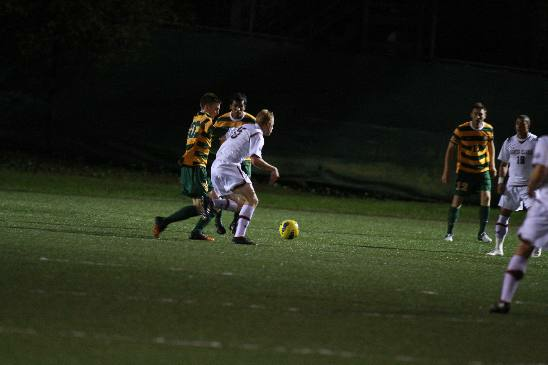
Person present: Yes